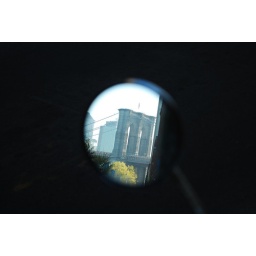
brooklyn bridge reflected in vespa rear view mirror -Brookly, NY